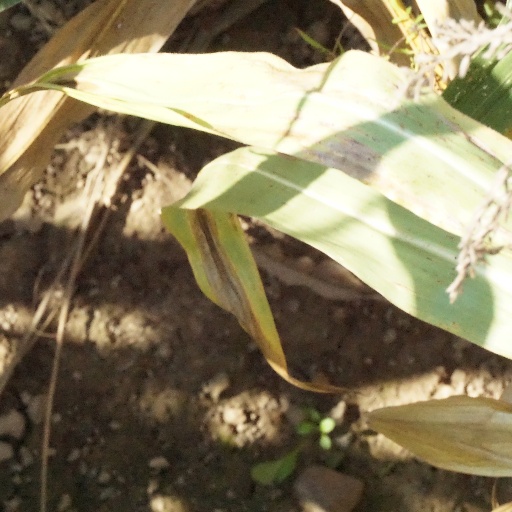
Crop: maize; corn